Defri Juliant

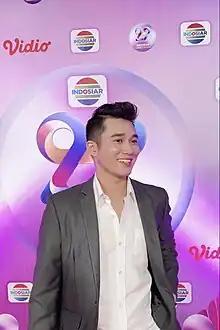
Juliant in 2024

Arif Defri Arianto (born December 28, 2002), known professionally as Defri Juliant, is an Indonesian singer and actor. He rose to fame for being a finalist of the third season of "Liga Dangdut Indonesia" representing the province of Riau, broadcast by the Indonesian television channel Indosiar in 2020. After the competition, Juliant has released an album and five singles. He also participated in the "D'Academy 5" competition representing Kampar Regency.